Grandchester, Queensland

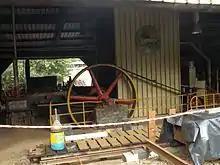
Grandchester Sawmills, 2015

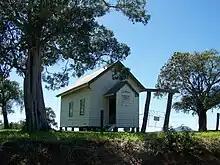
St Anne's Anglican Church

Grandchester State School is a government primary (Prep-6) school for boys and girls at 35 School Road. In 2017, the school had an enrolment of 37 students with 6 teachers (3 full-time equivalent) and 5 non-teaching staff (3 full-time equivalent).